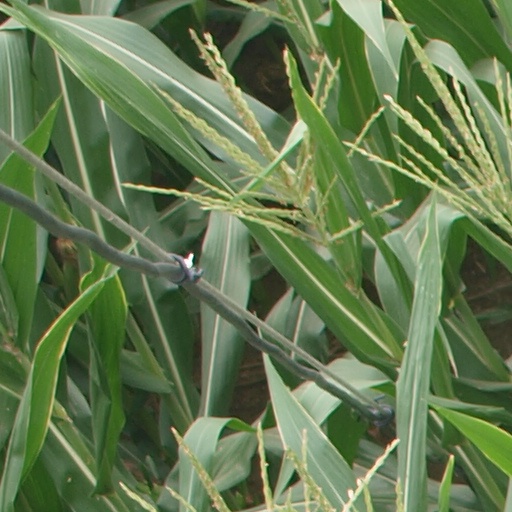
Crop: maize; corn